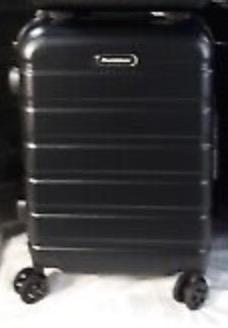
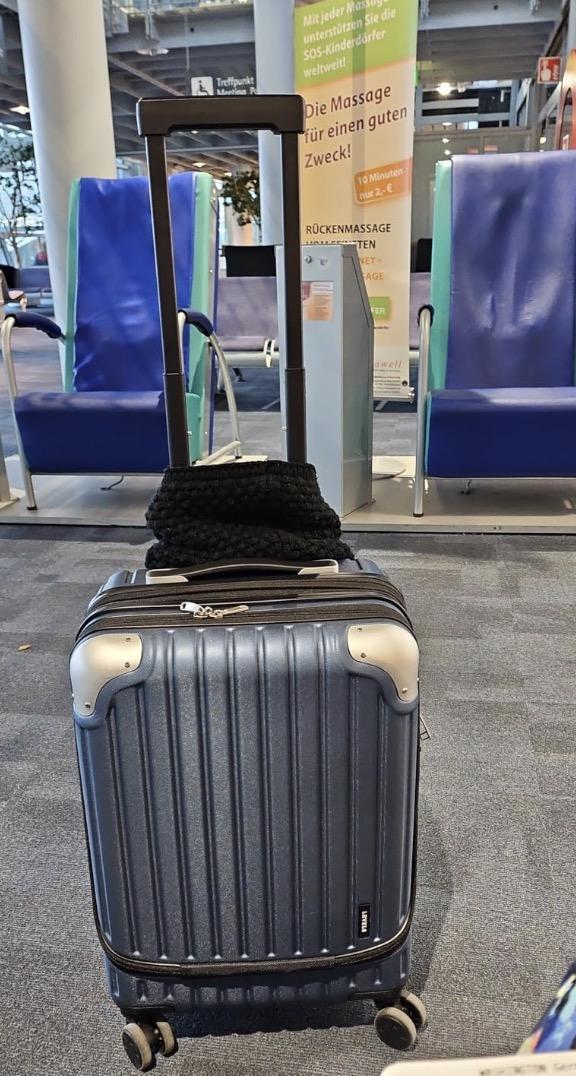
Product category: items_tea
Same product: no